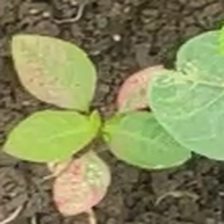
Weed species: Moti_dudhi(Euphorbia_geneculata_L)